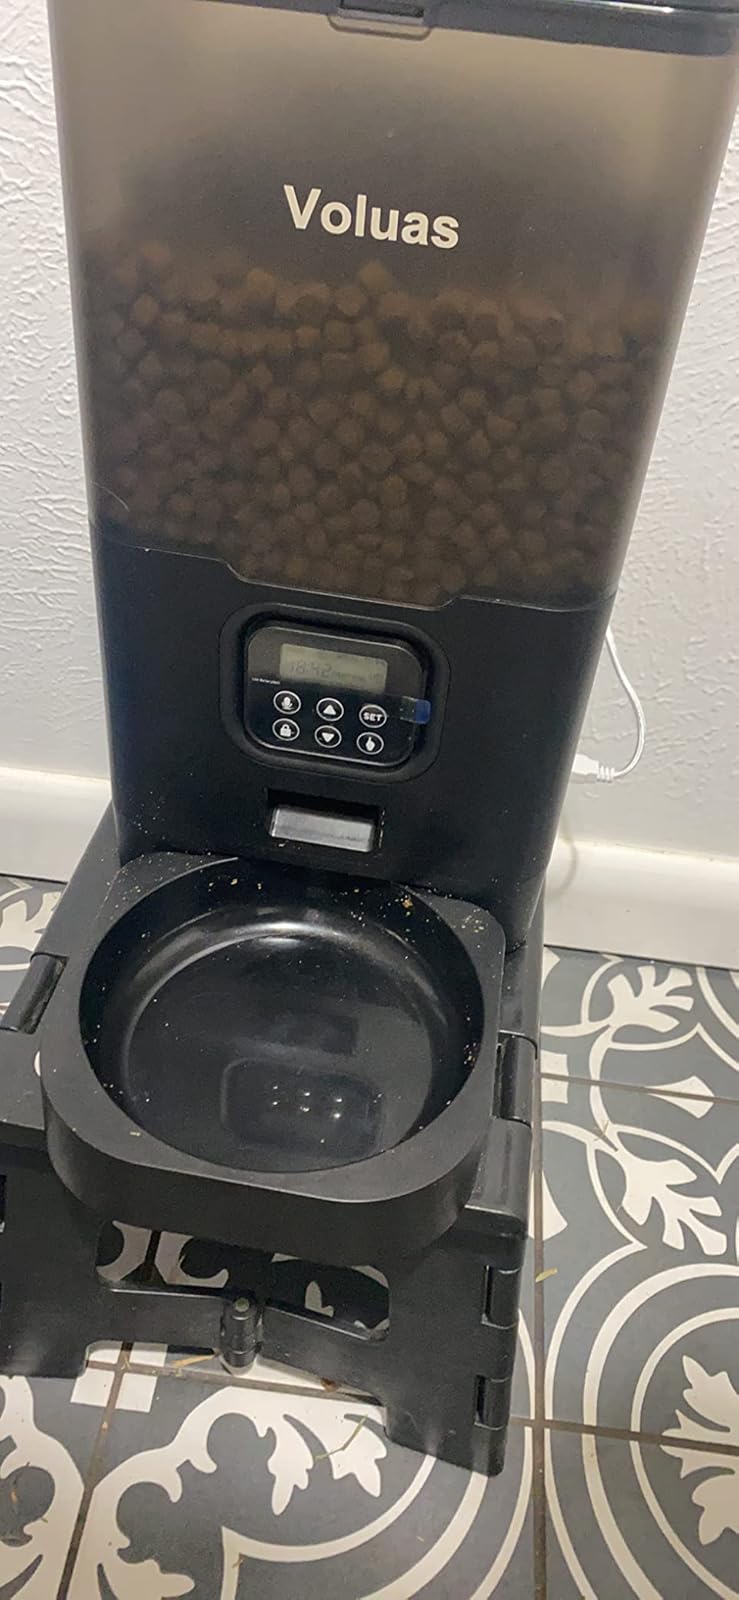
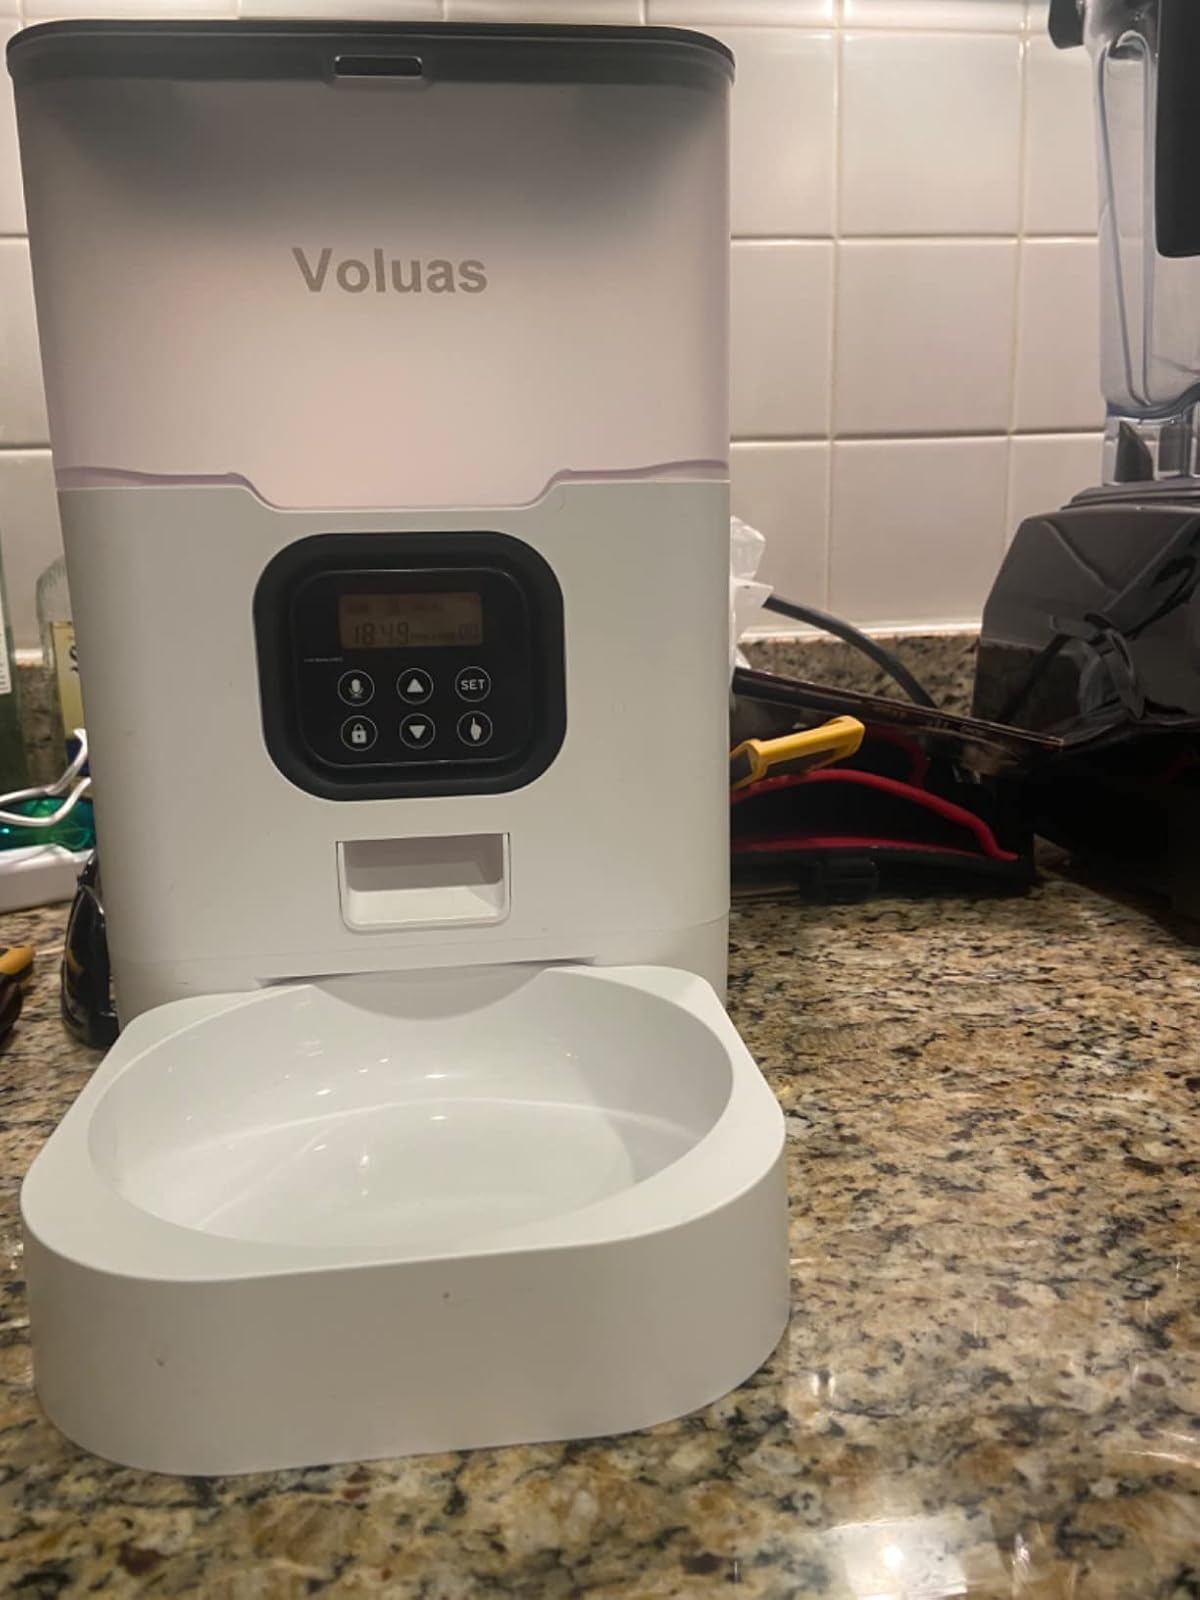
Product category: items_feeder
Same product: no